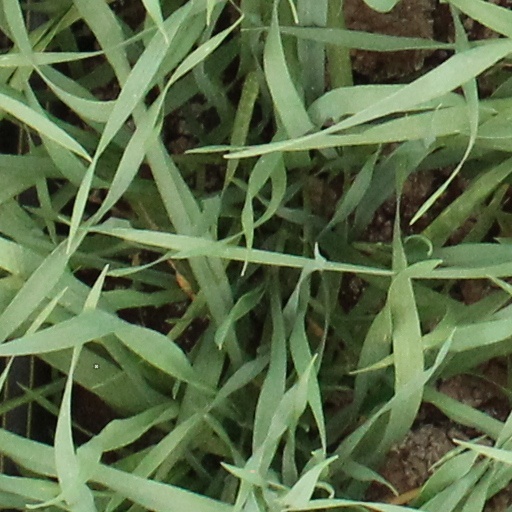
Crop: wheat